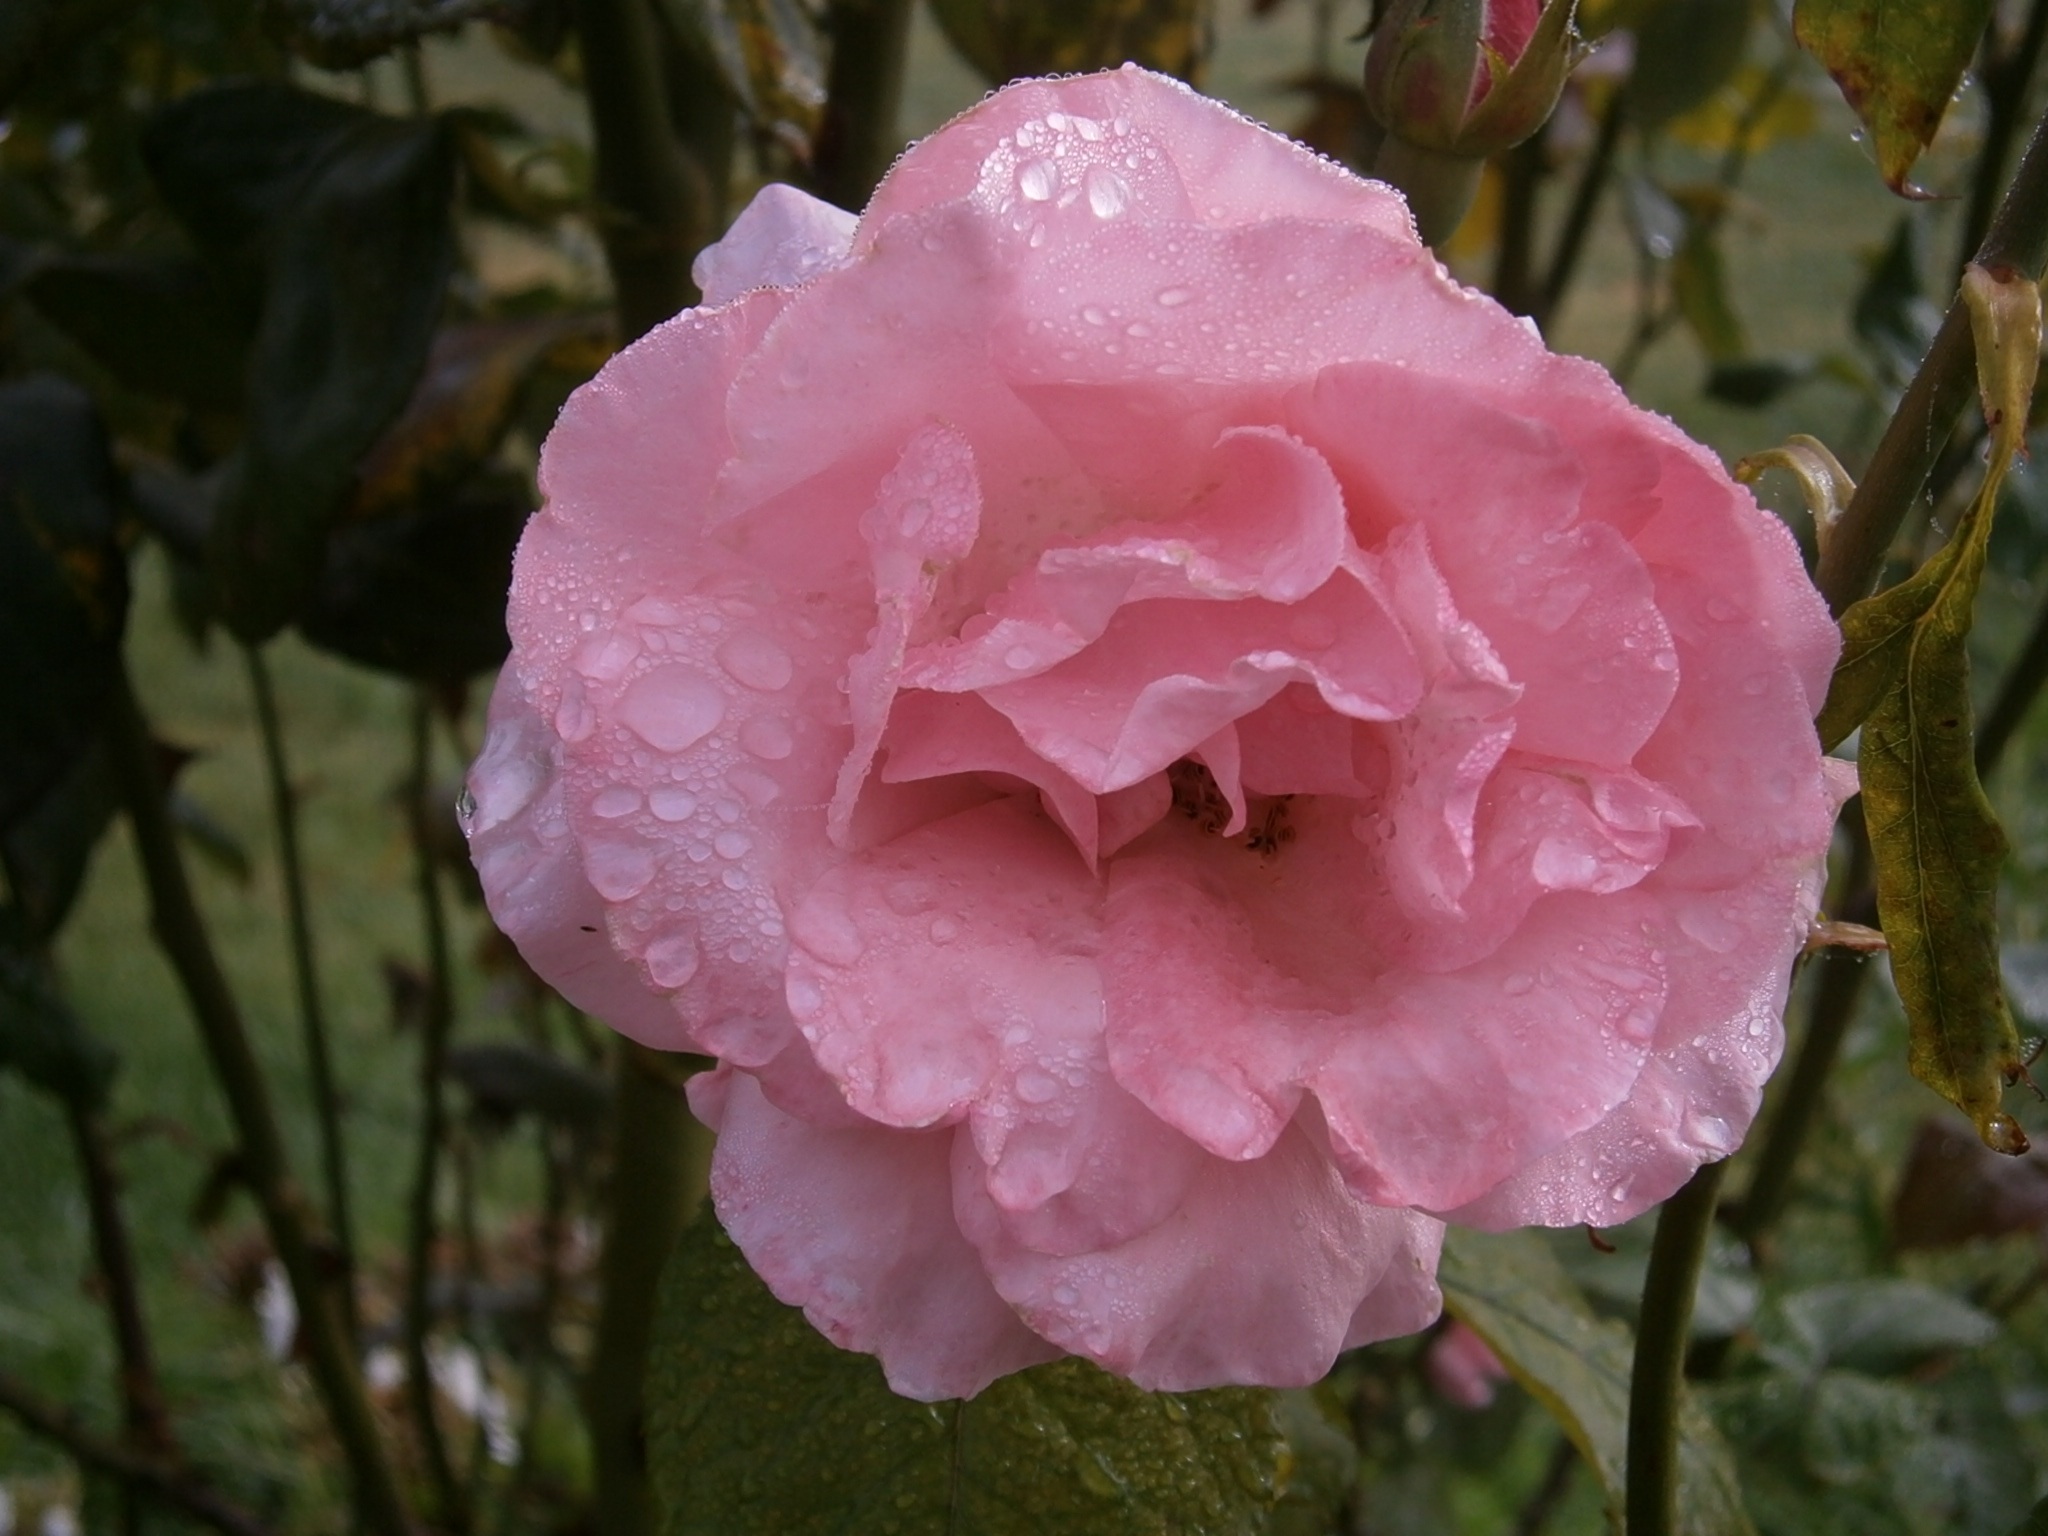
nature, blossom, plant, flower, petal, bloom, floral, rose, macro, botany, garden, pink, flora, gardening, floribunda, pink flowers, flowering plant, garden roses, rose family, land plant, rosa centifolia, camellia sasanqua